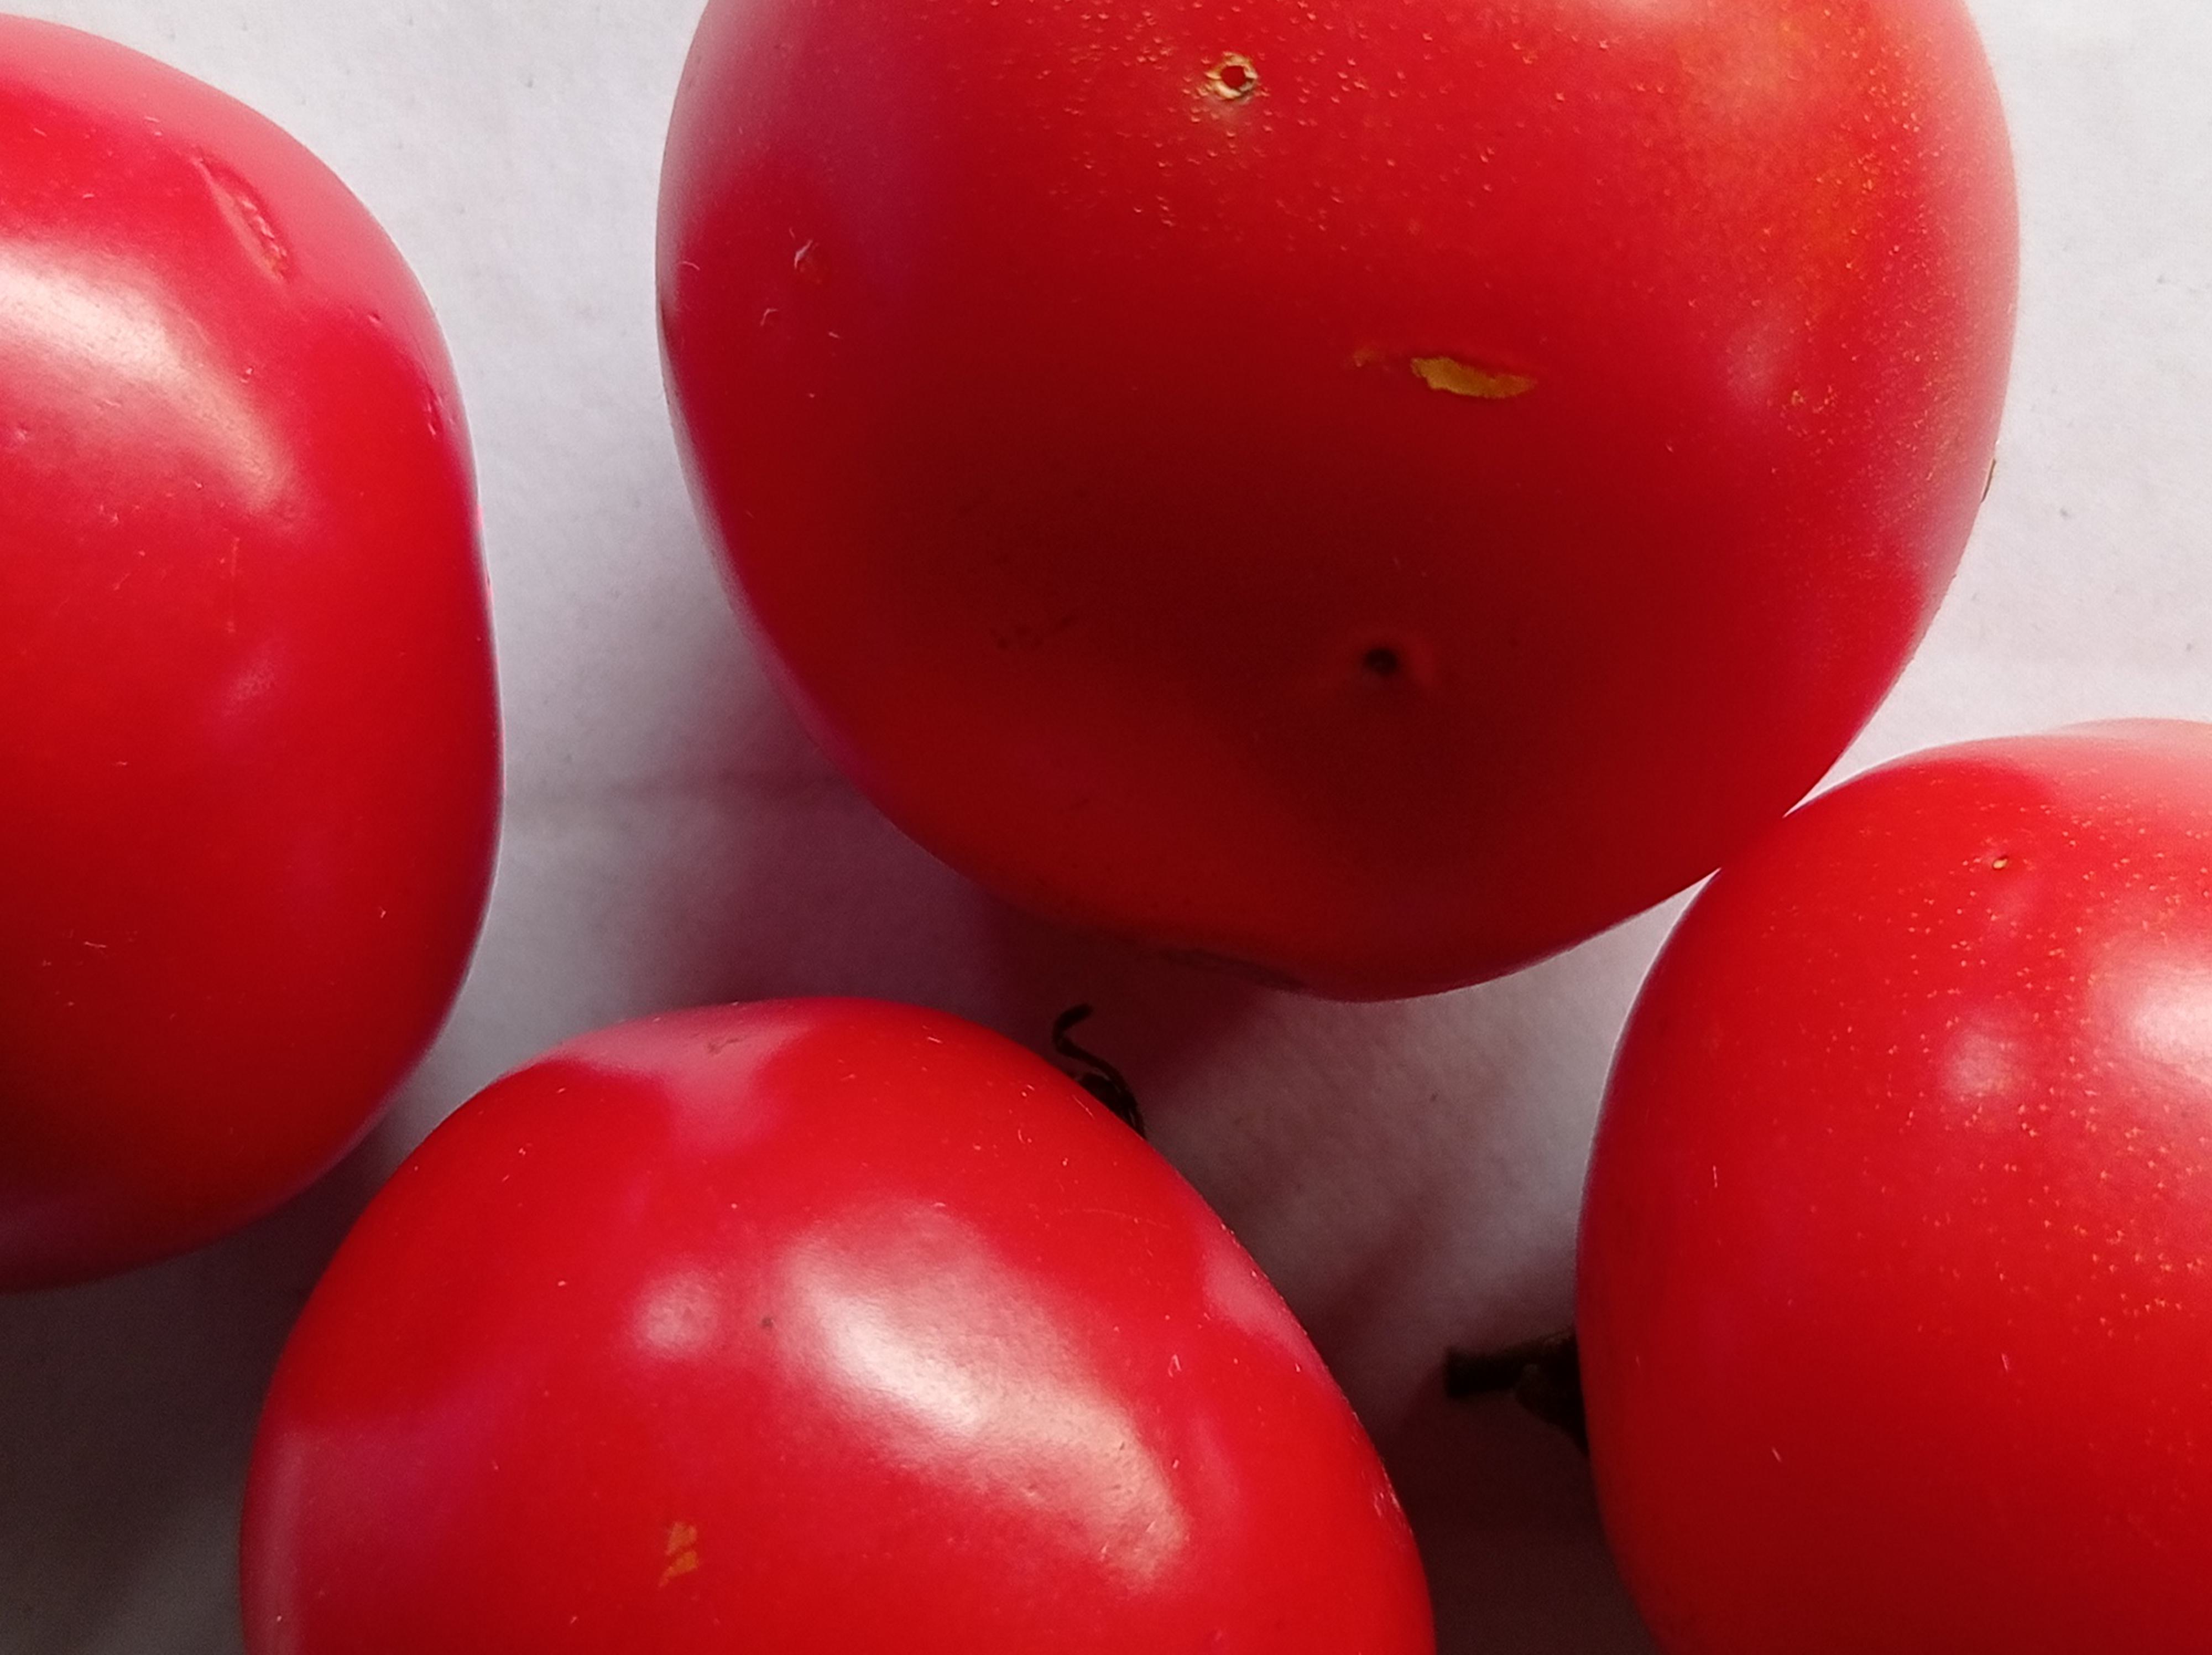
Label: Fresh